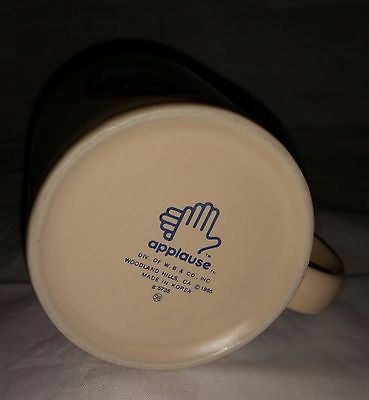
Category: mug